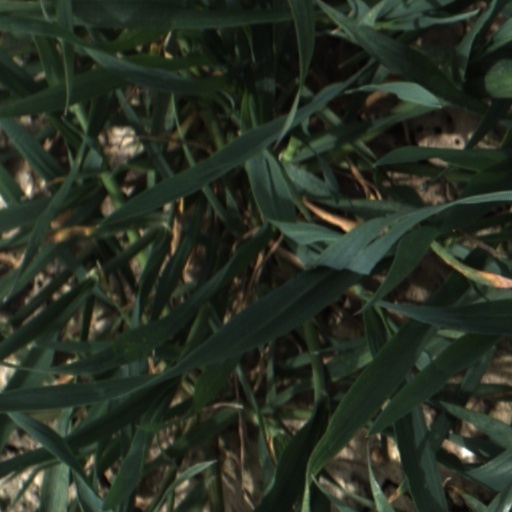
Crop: wheat